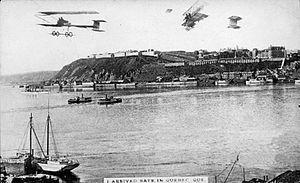
Un curieux duo de biplans «